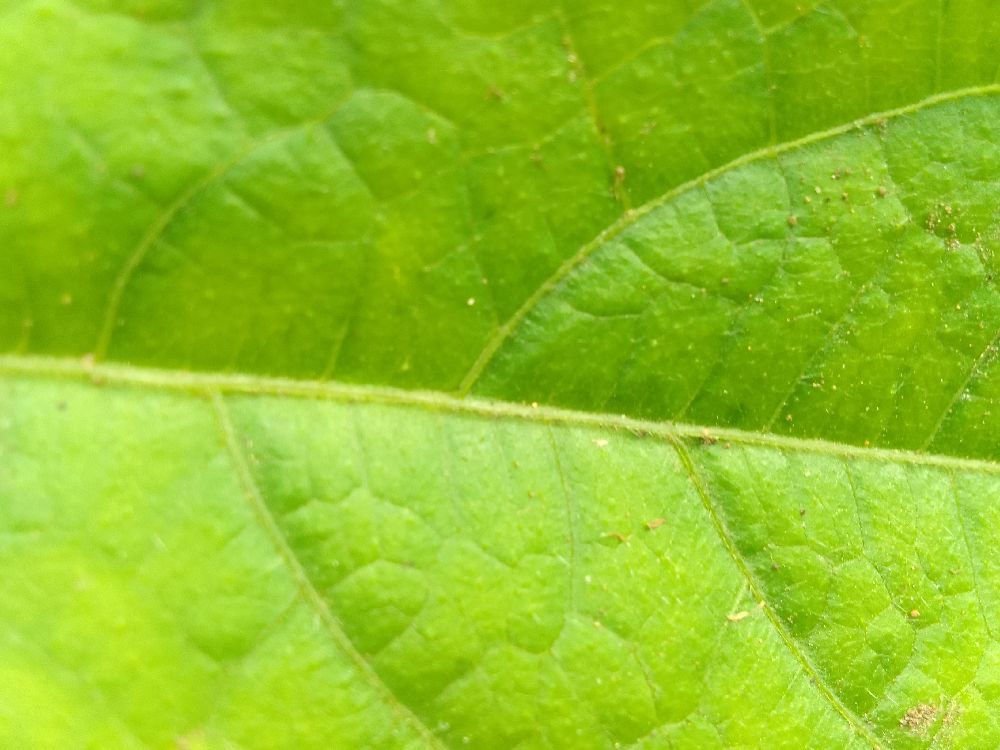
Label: healthy